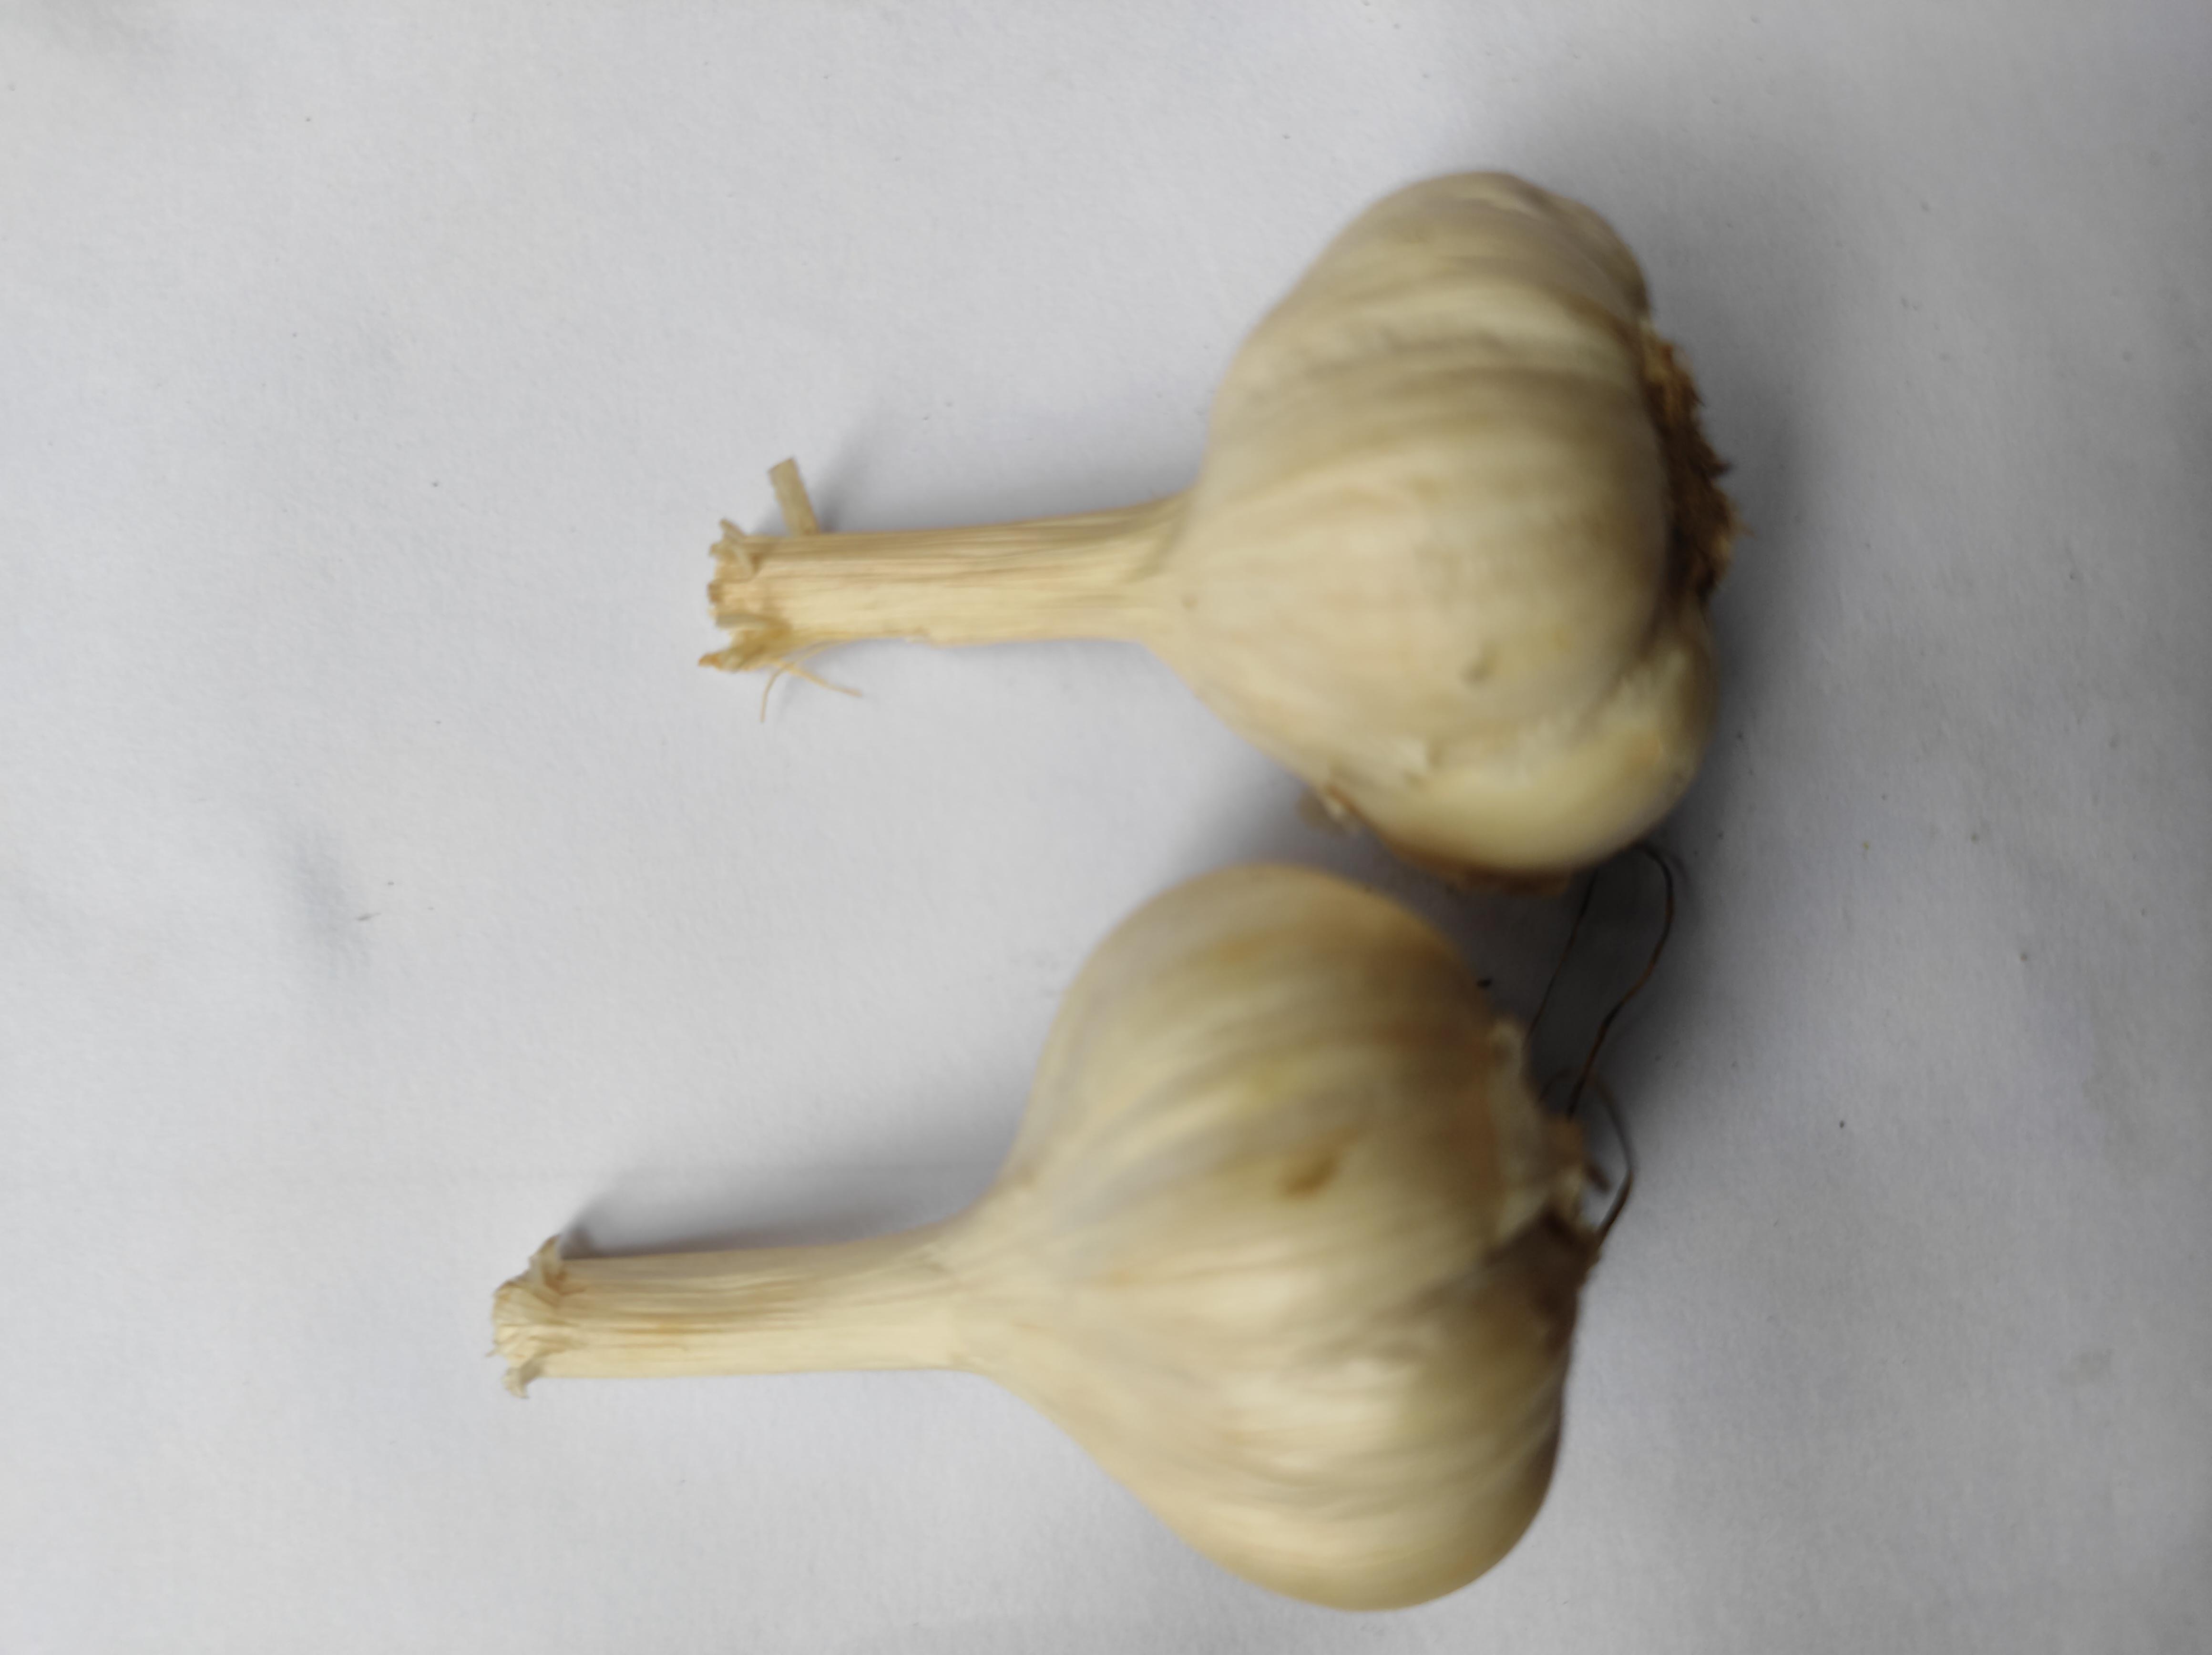
Label: Garlic